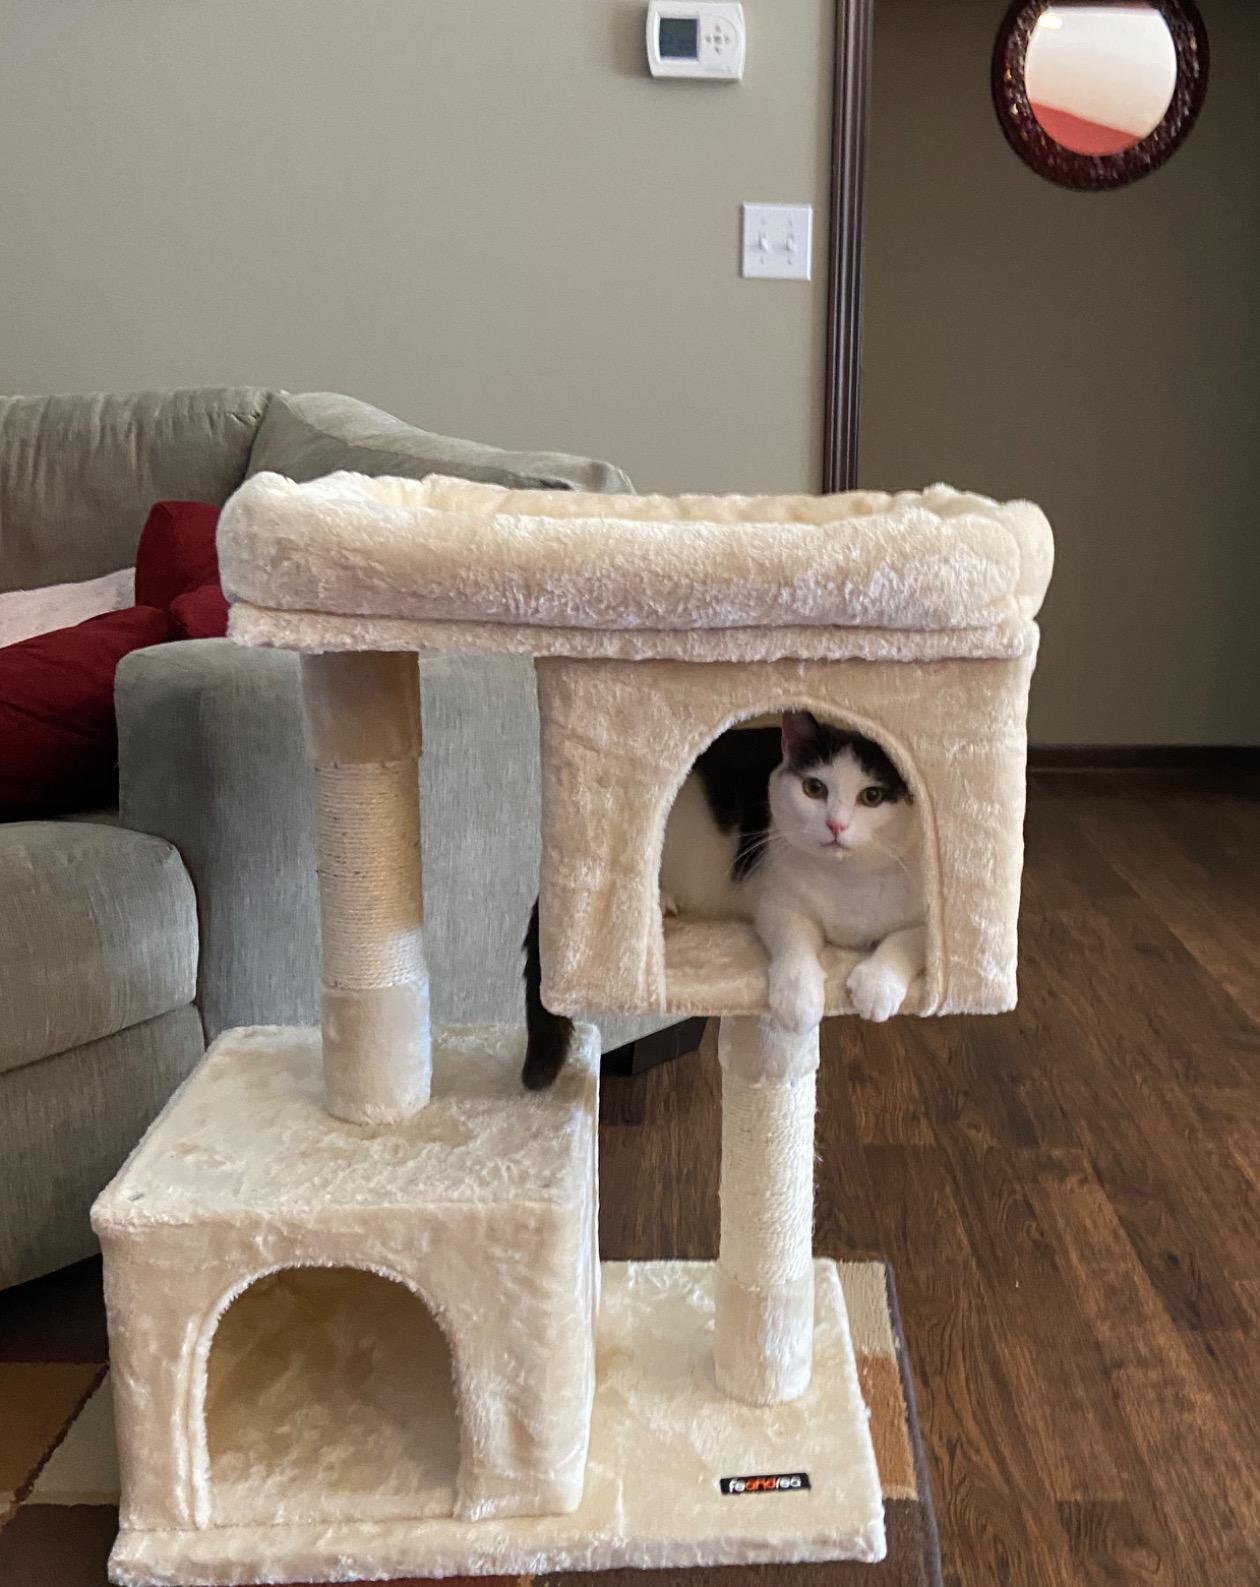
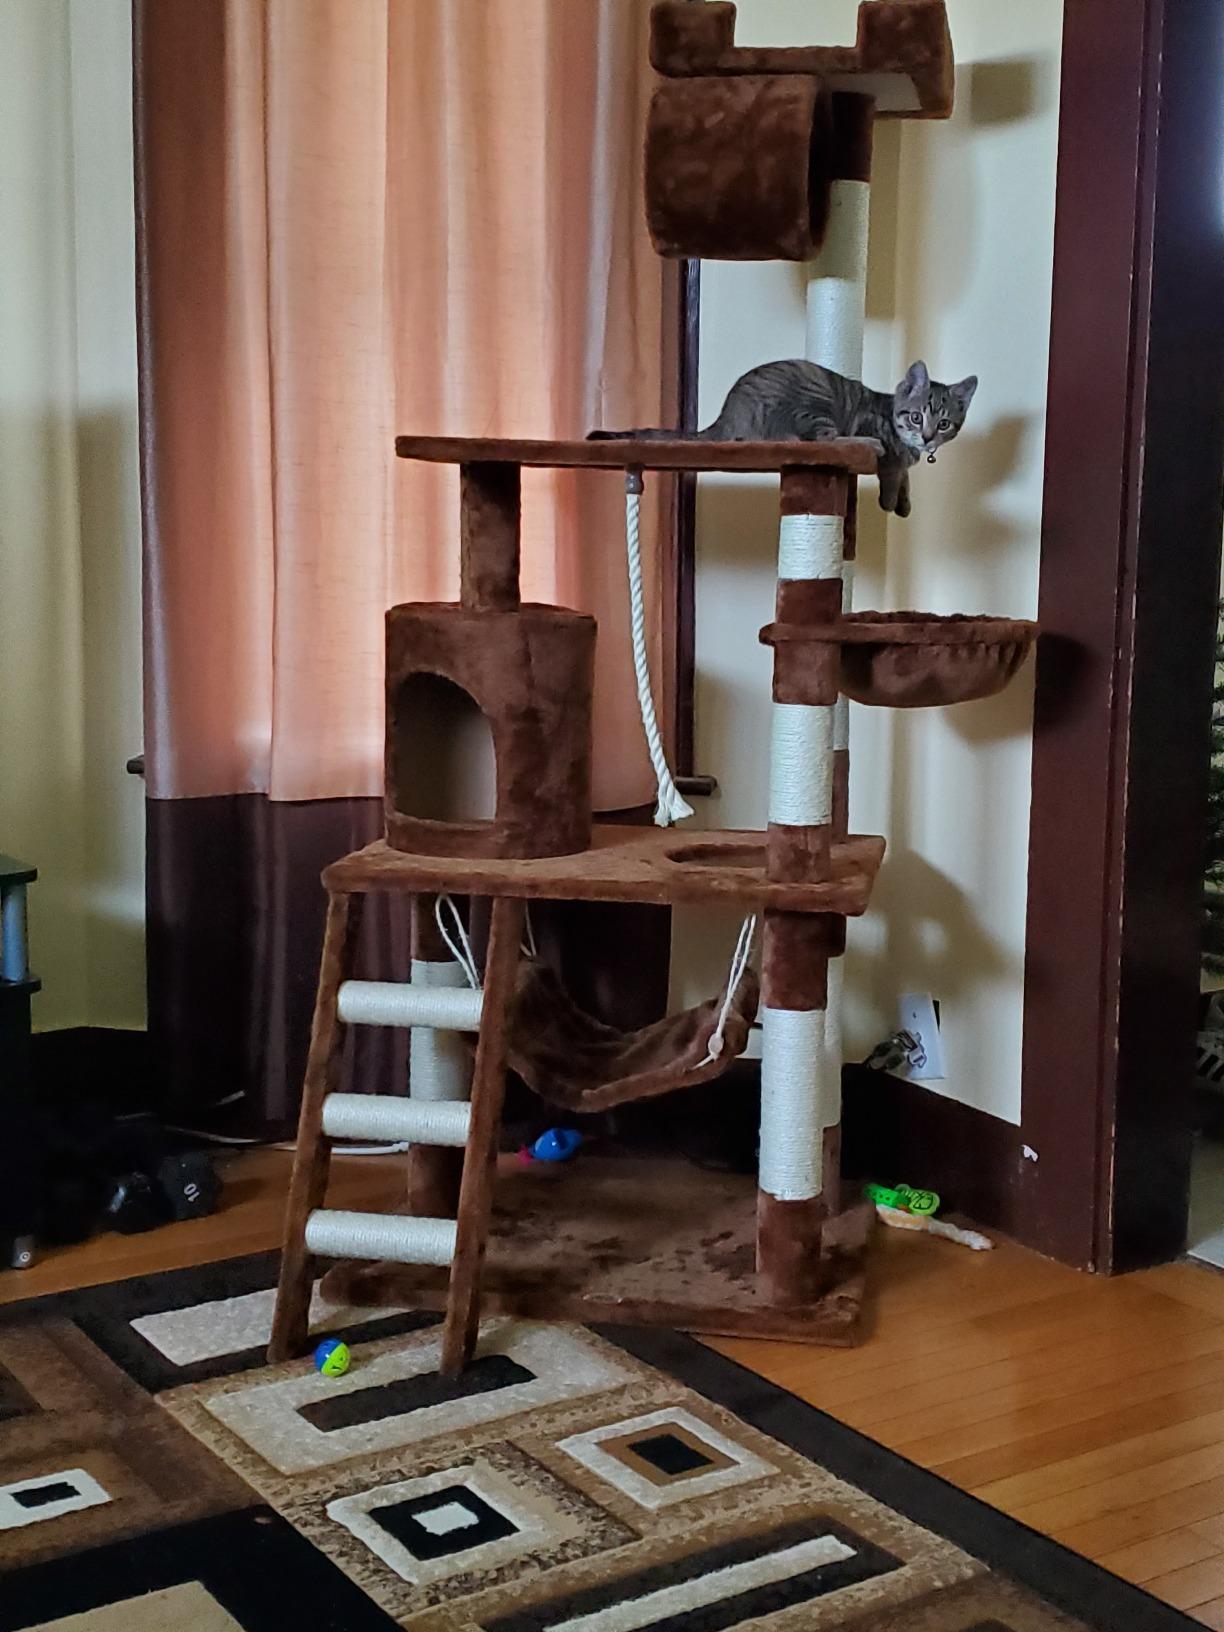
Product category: items_cat tree
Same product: no